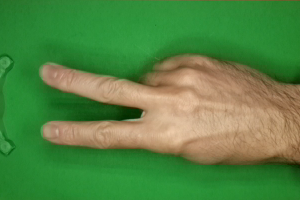
Label: scissors